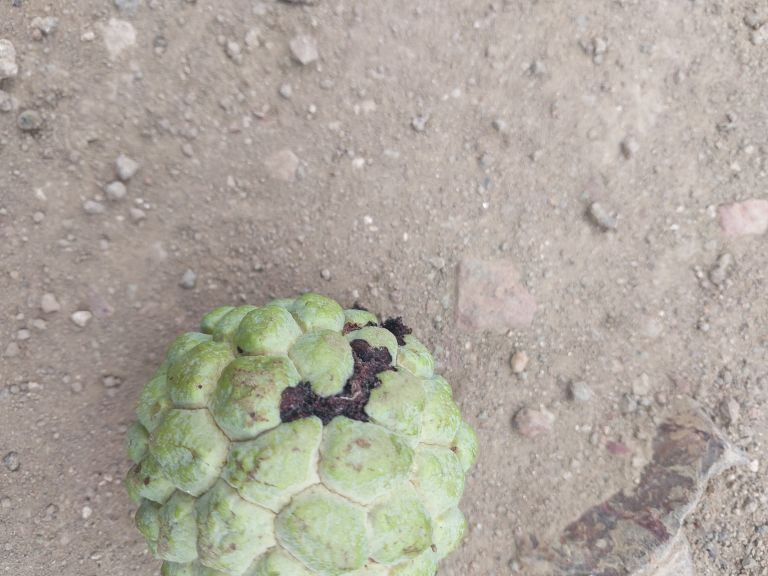
Disease label: Diplodia Rot